Kelvingrove Lawn Bowls Centre

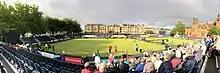
The bowls centre during the 2014 Commonwealth Games

Prior to becoming an extension of the park to serve as the venue for the International Exhibition of Science, Art and Industry in 1888, the land was occupied by "Kelvinbank House", a mansion dating from the 1780s, with the property sited almost exactly on the location of the bowling centre pavilion.